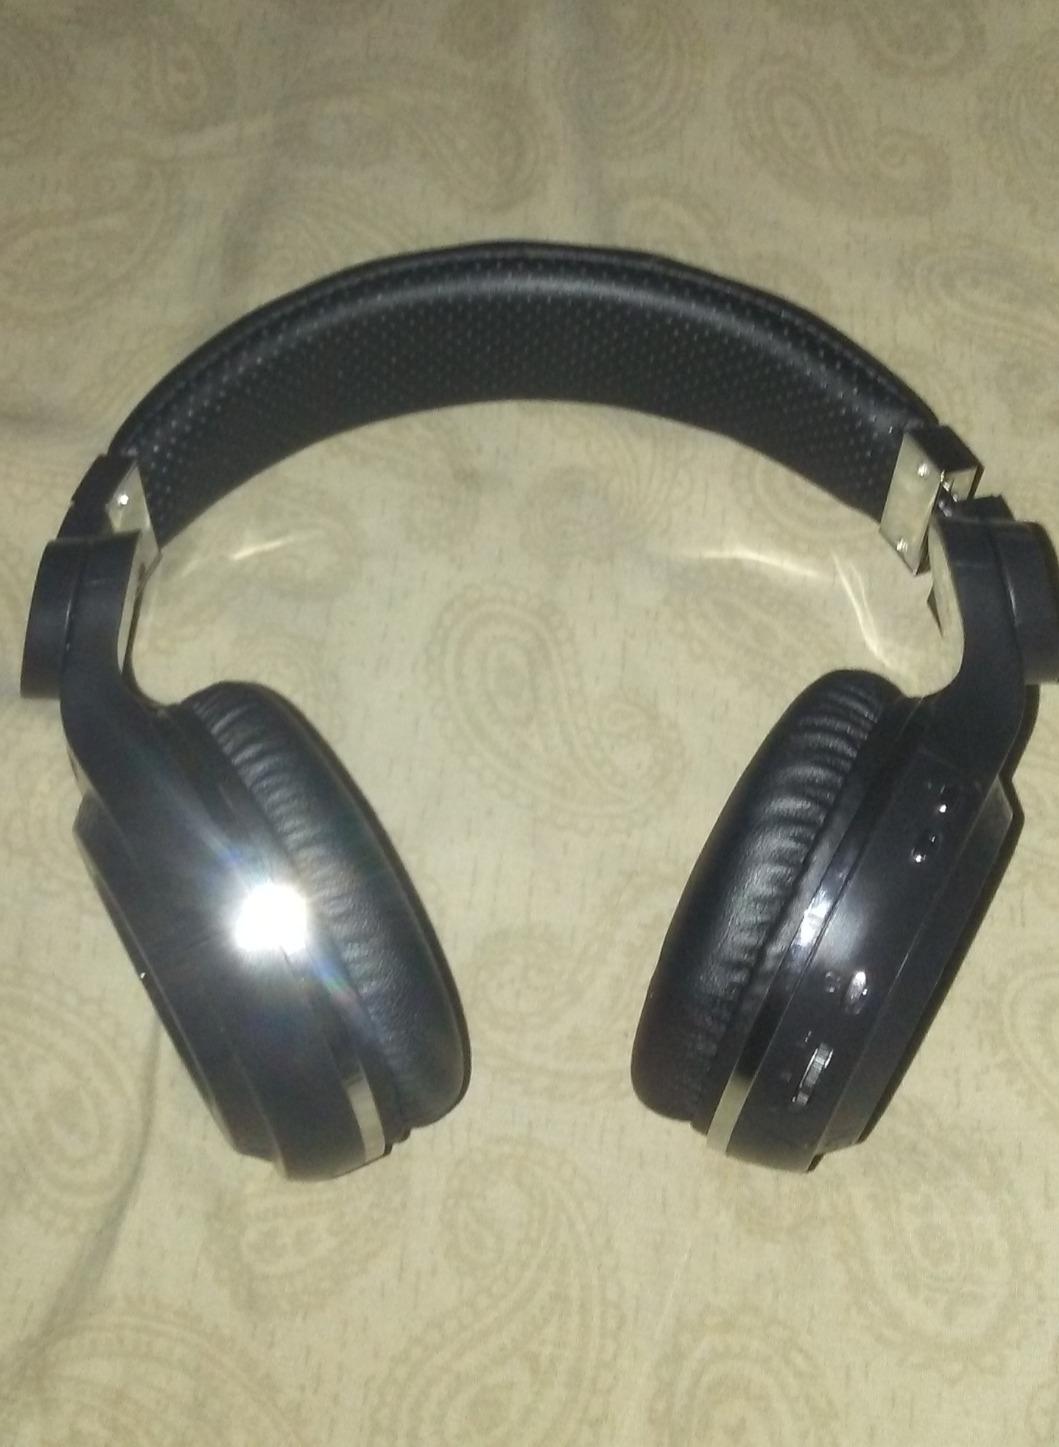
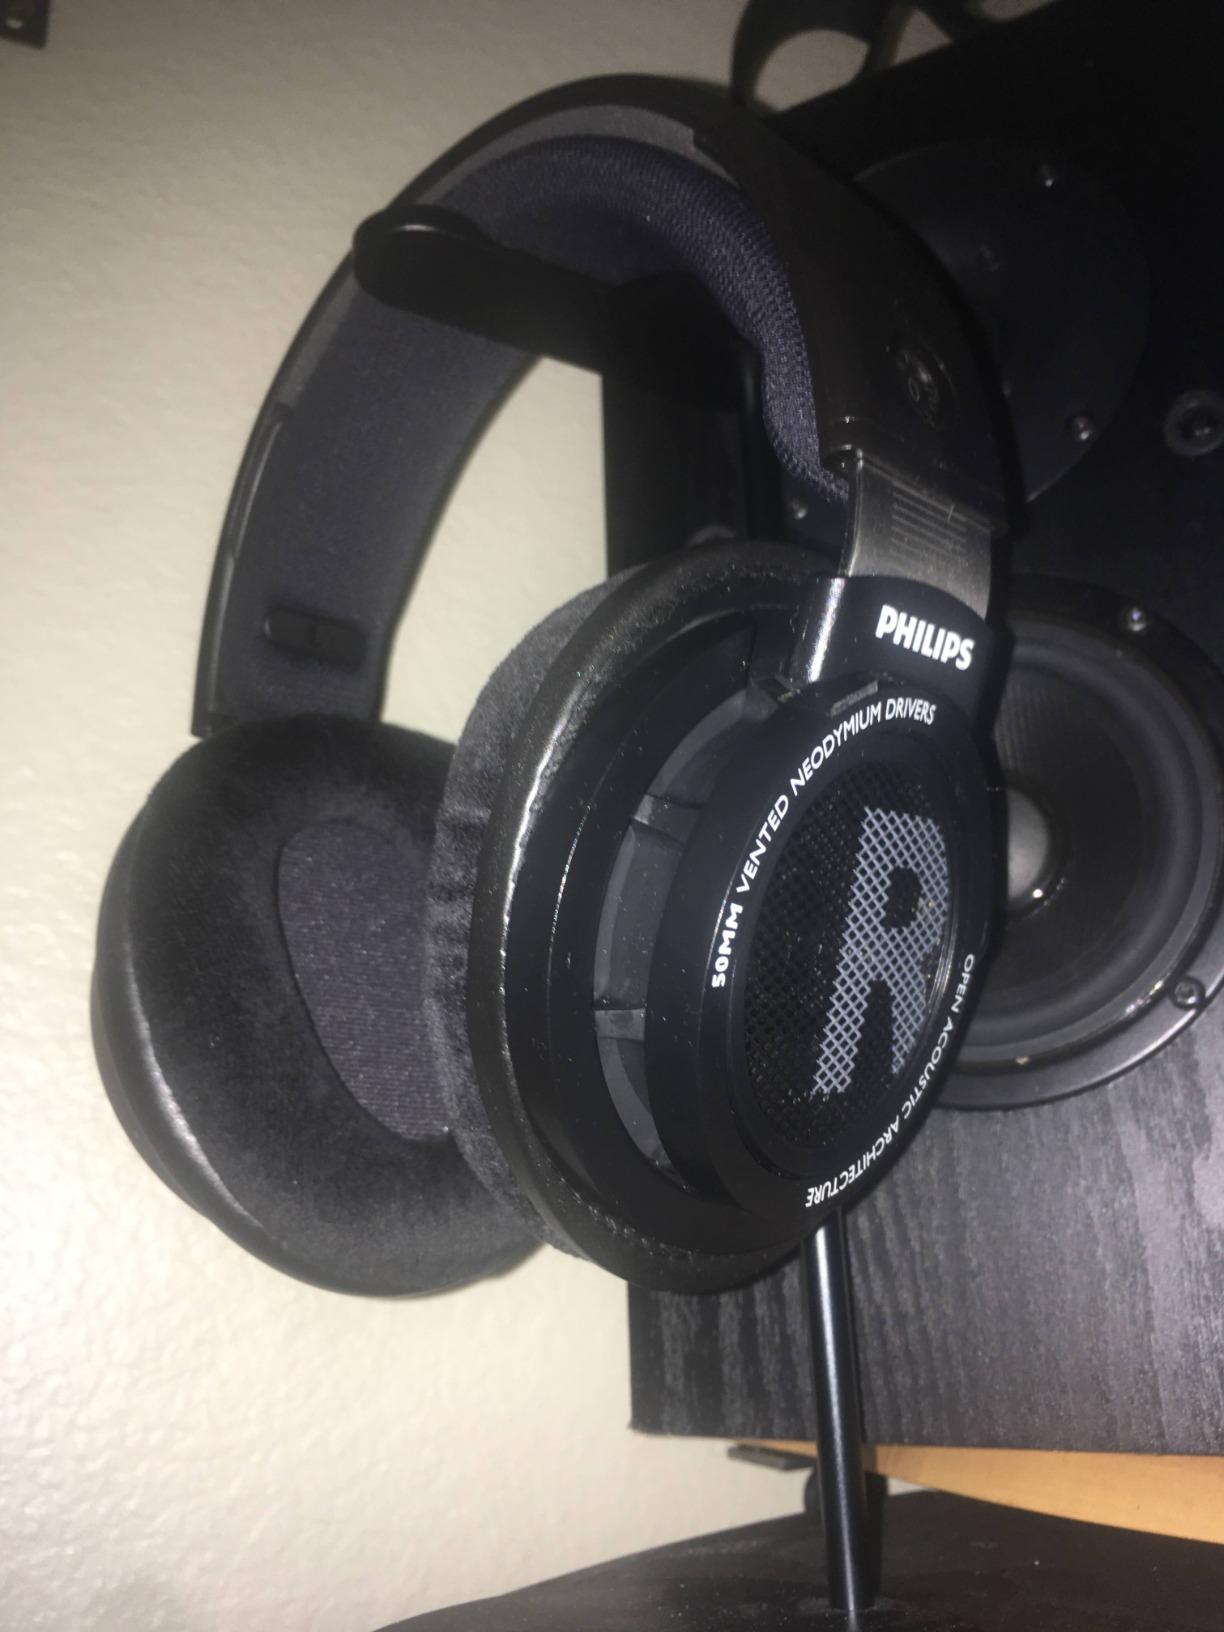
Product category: headphones
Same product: no